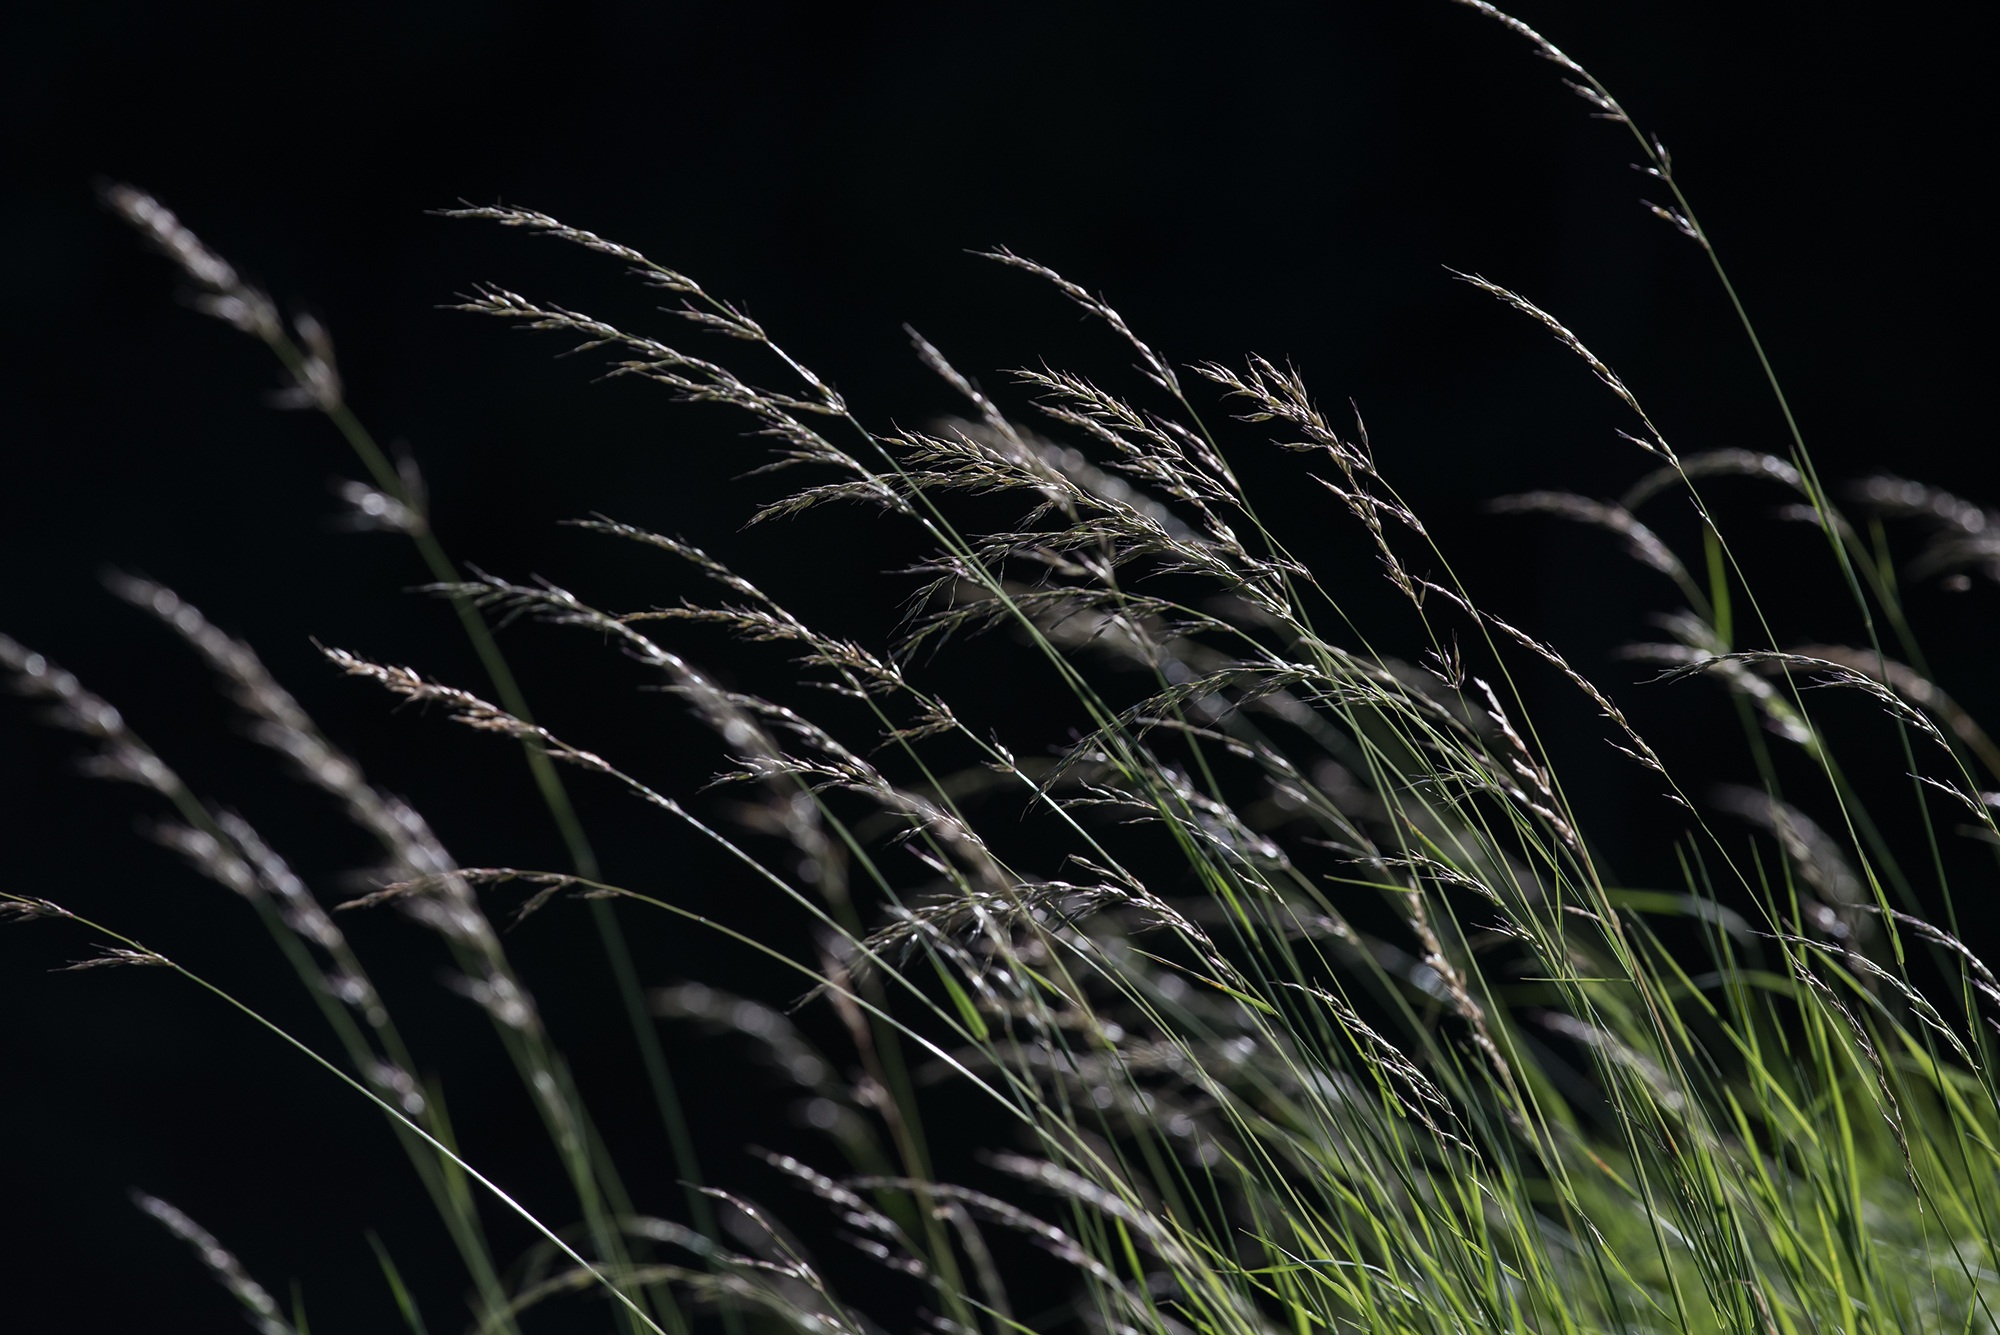
tree, nature, grass, branch, light, plant, sky, field, meadow, sunlight, flower, summer, green, close, grasses, flowering plant, grass ear, grass family, land plant